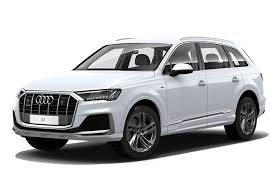
Label: noambulance